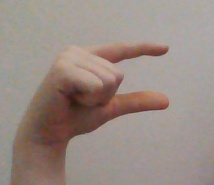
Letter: dal